Maria João Pires

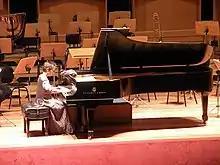
Pires playing in 2009

Maria João Alexandre Barbosa Pires (born 23 July 1944) is a Portuguese classical pianist, widely regarded as one of the leading interpreters of the repertoire of the 18th and 19th centuries.